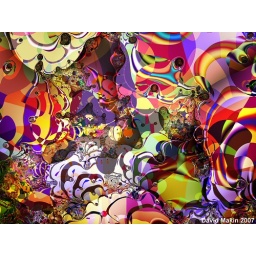
Cellophane flowers of yellow and green,Towering over your head.